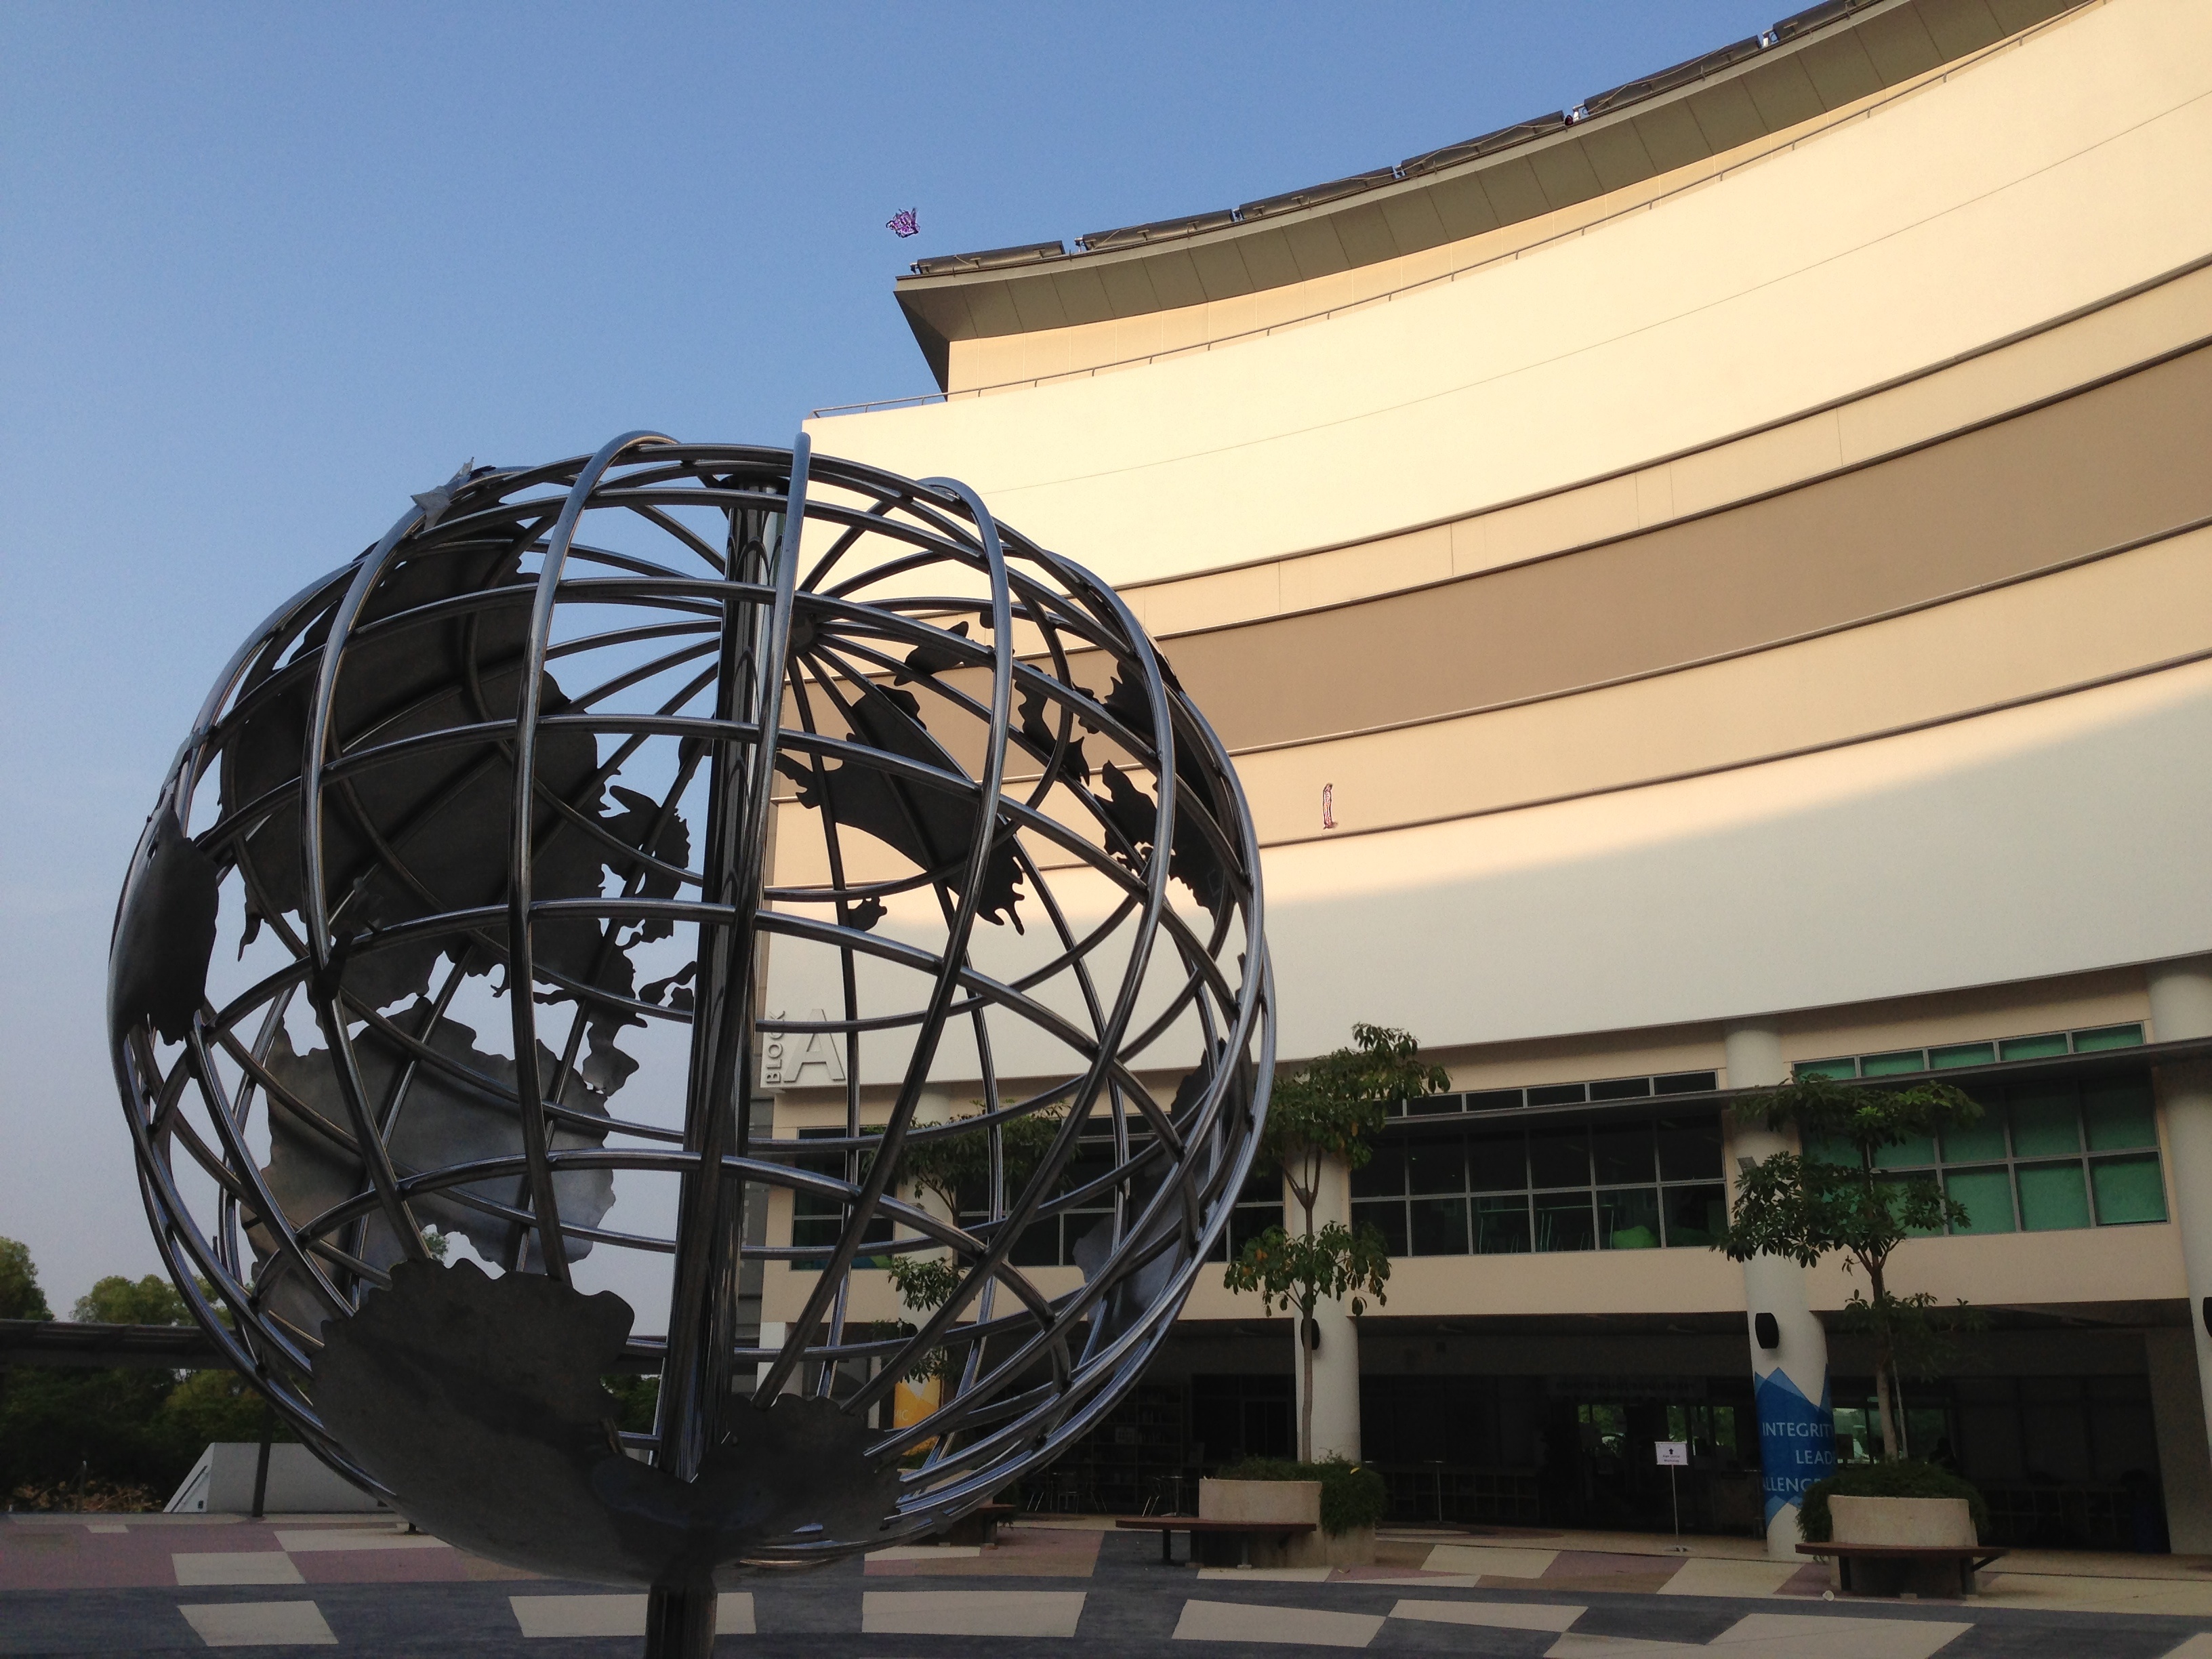
architecture, facade, tourist attraction, dome